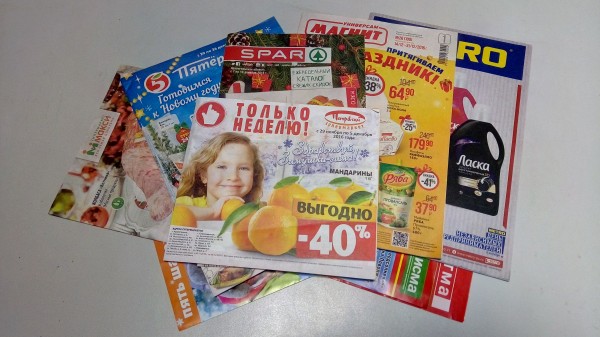
Label: paper